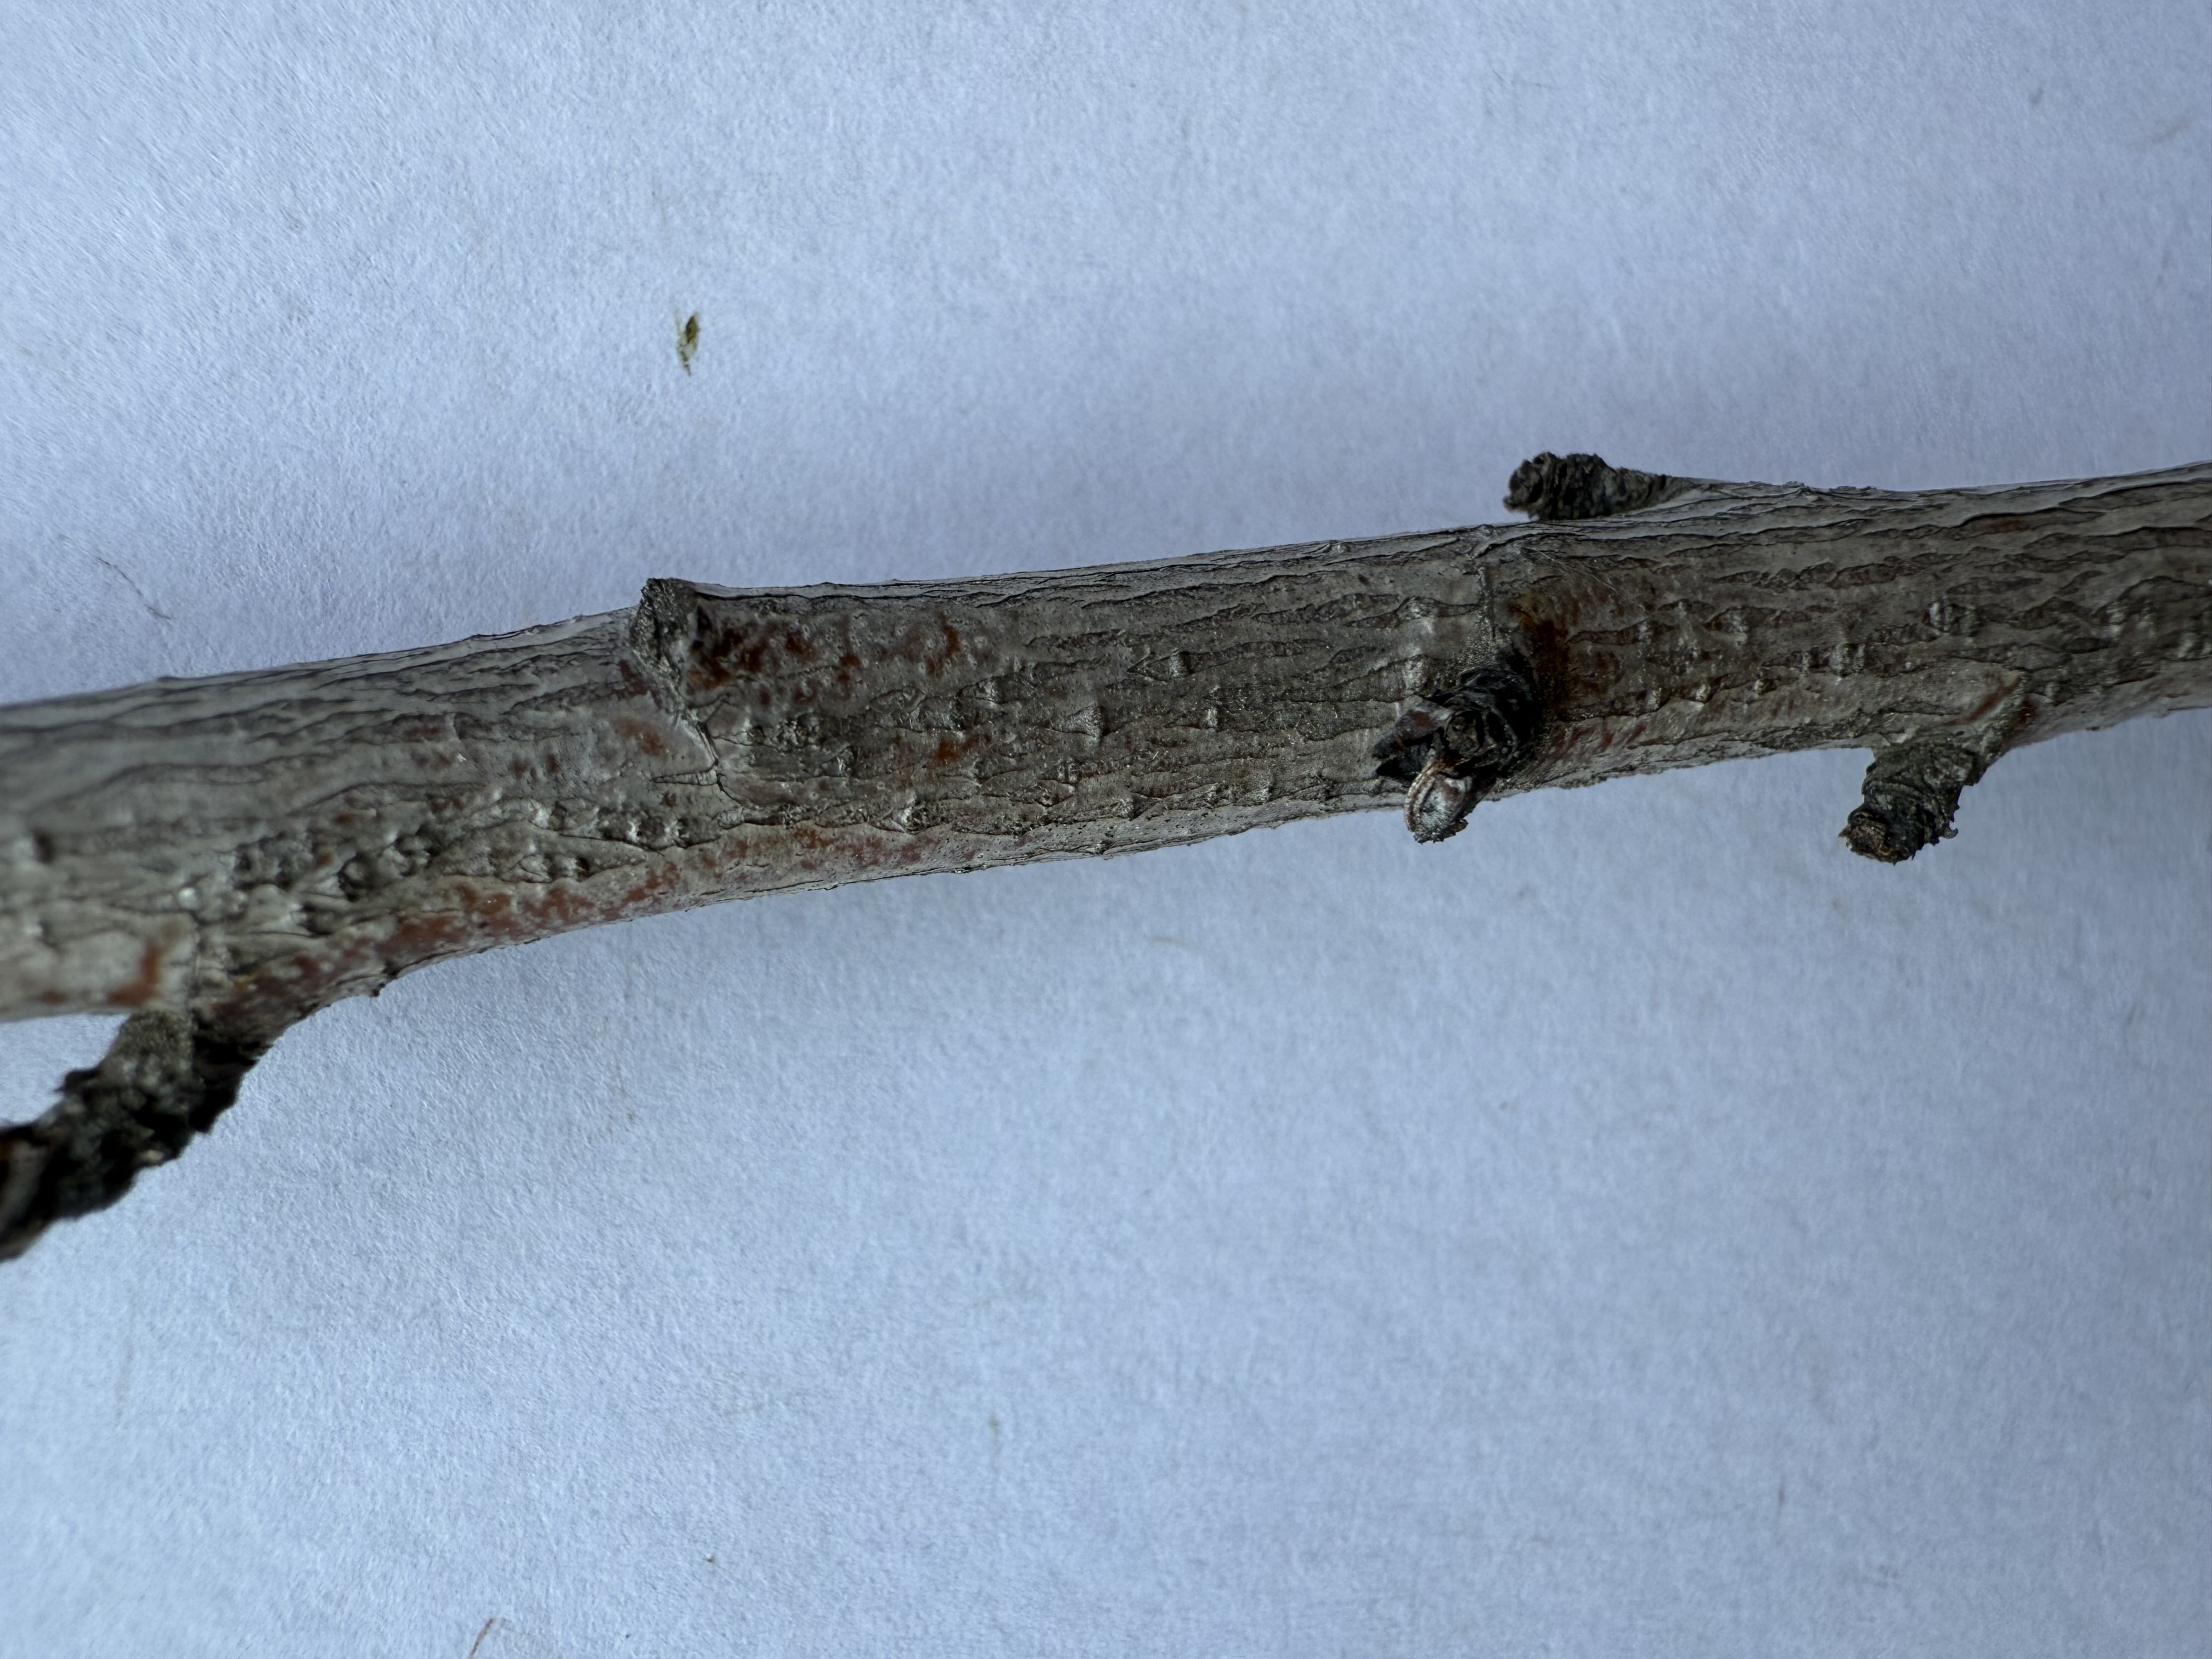
Variety: Red Haven Peach